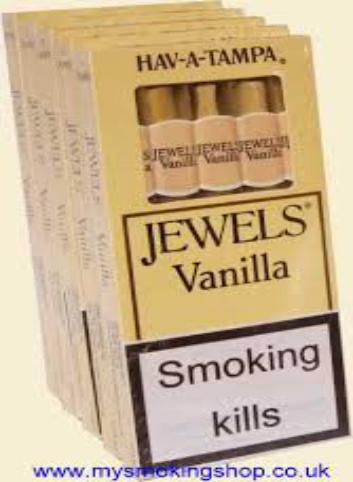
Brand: Hav-A-Tampa
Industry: Food